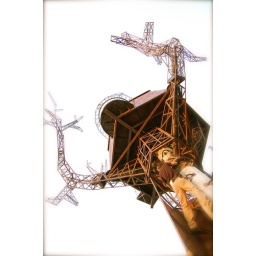
The boy in his tree